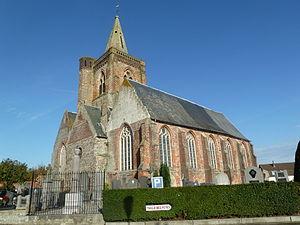
Eglise Saint Omer.- Staple (59577) Staple